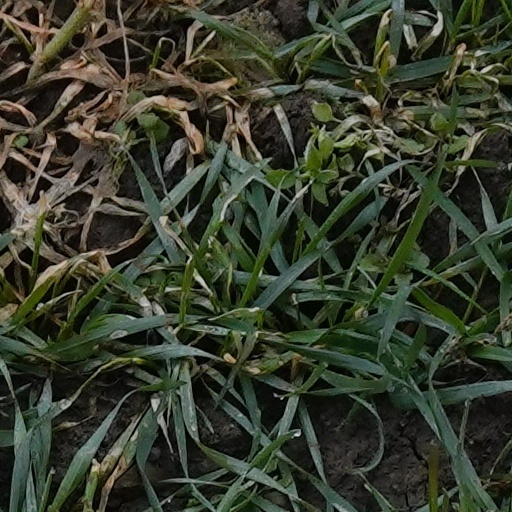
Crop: wheat